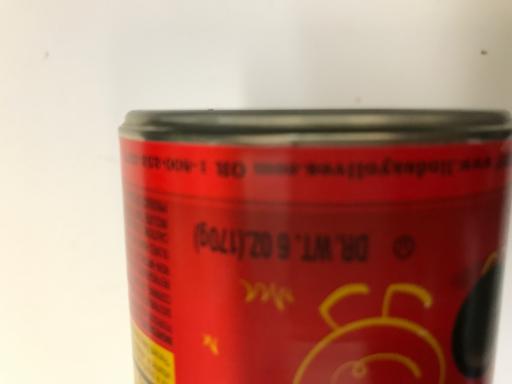
Label: metal